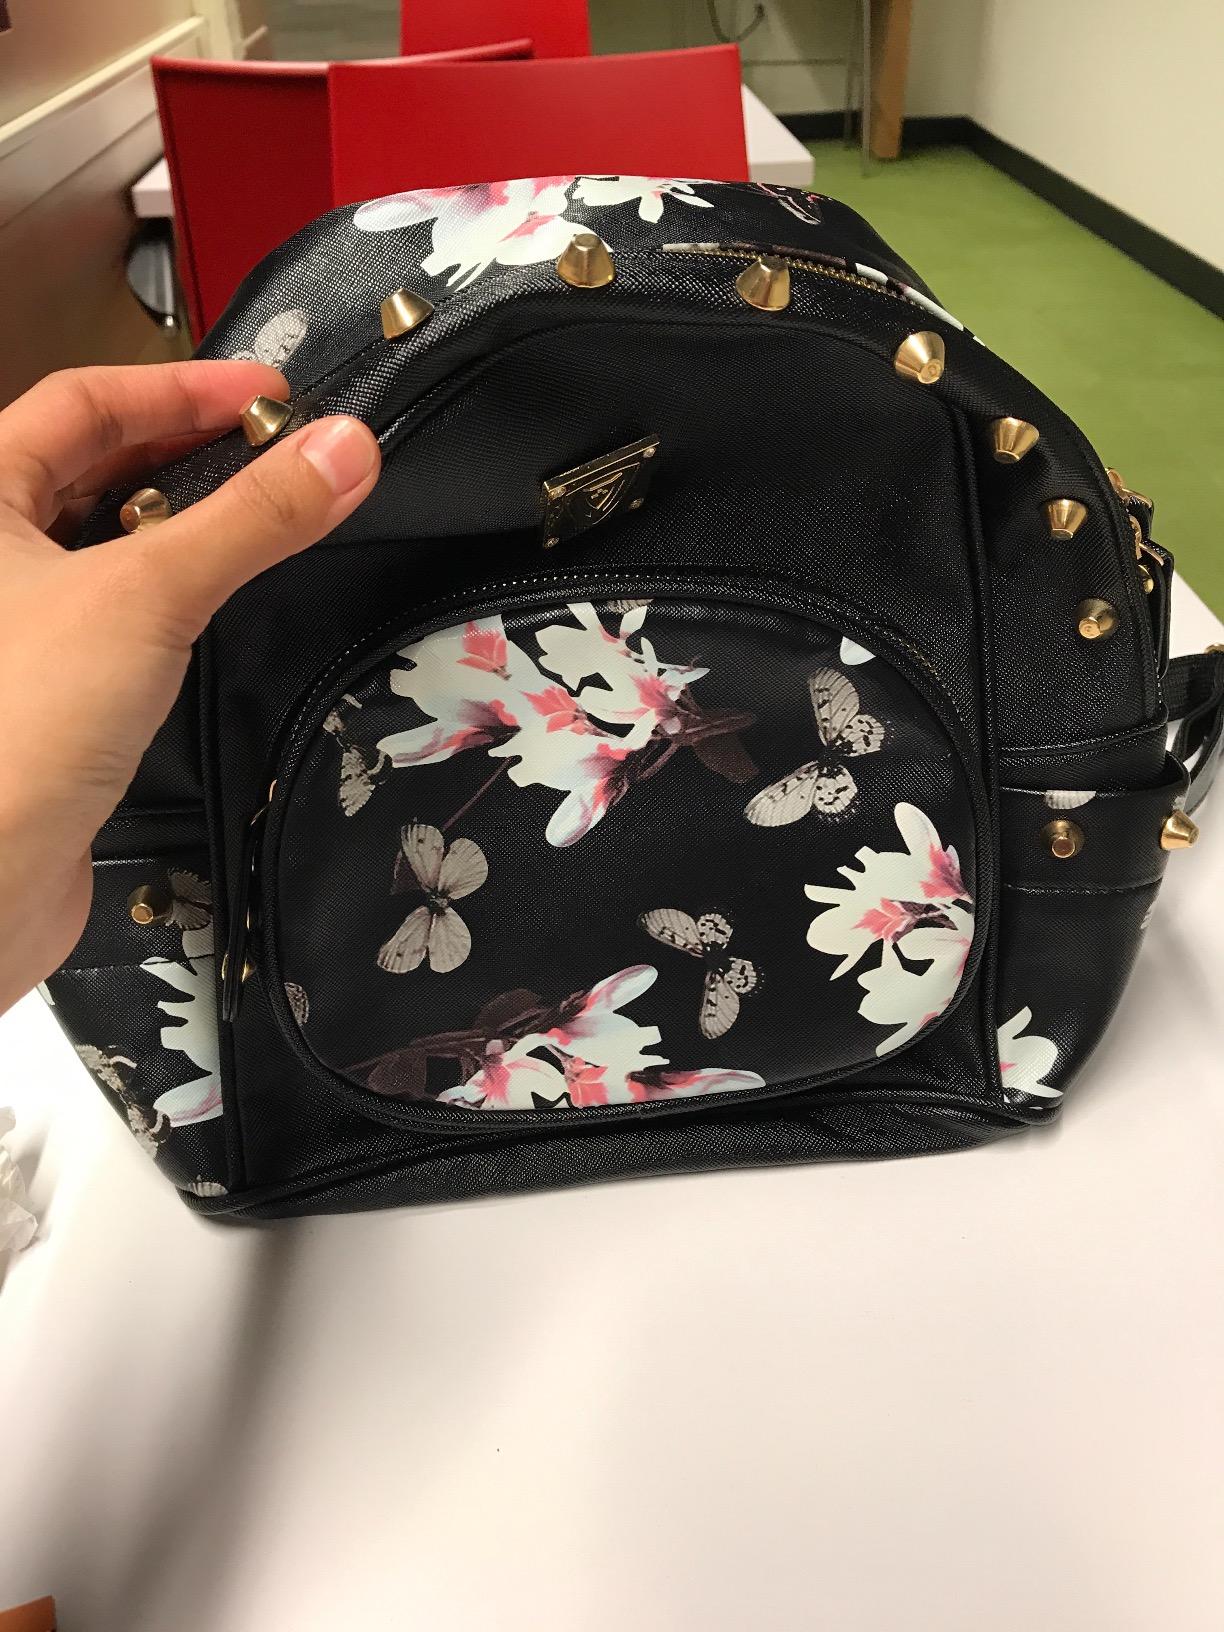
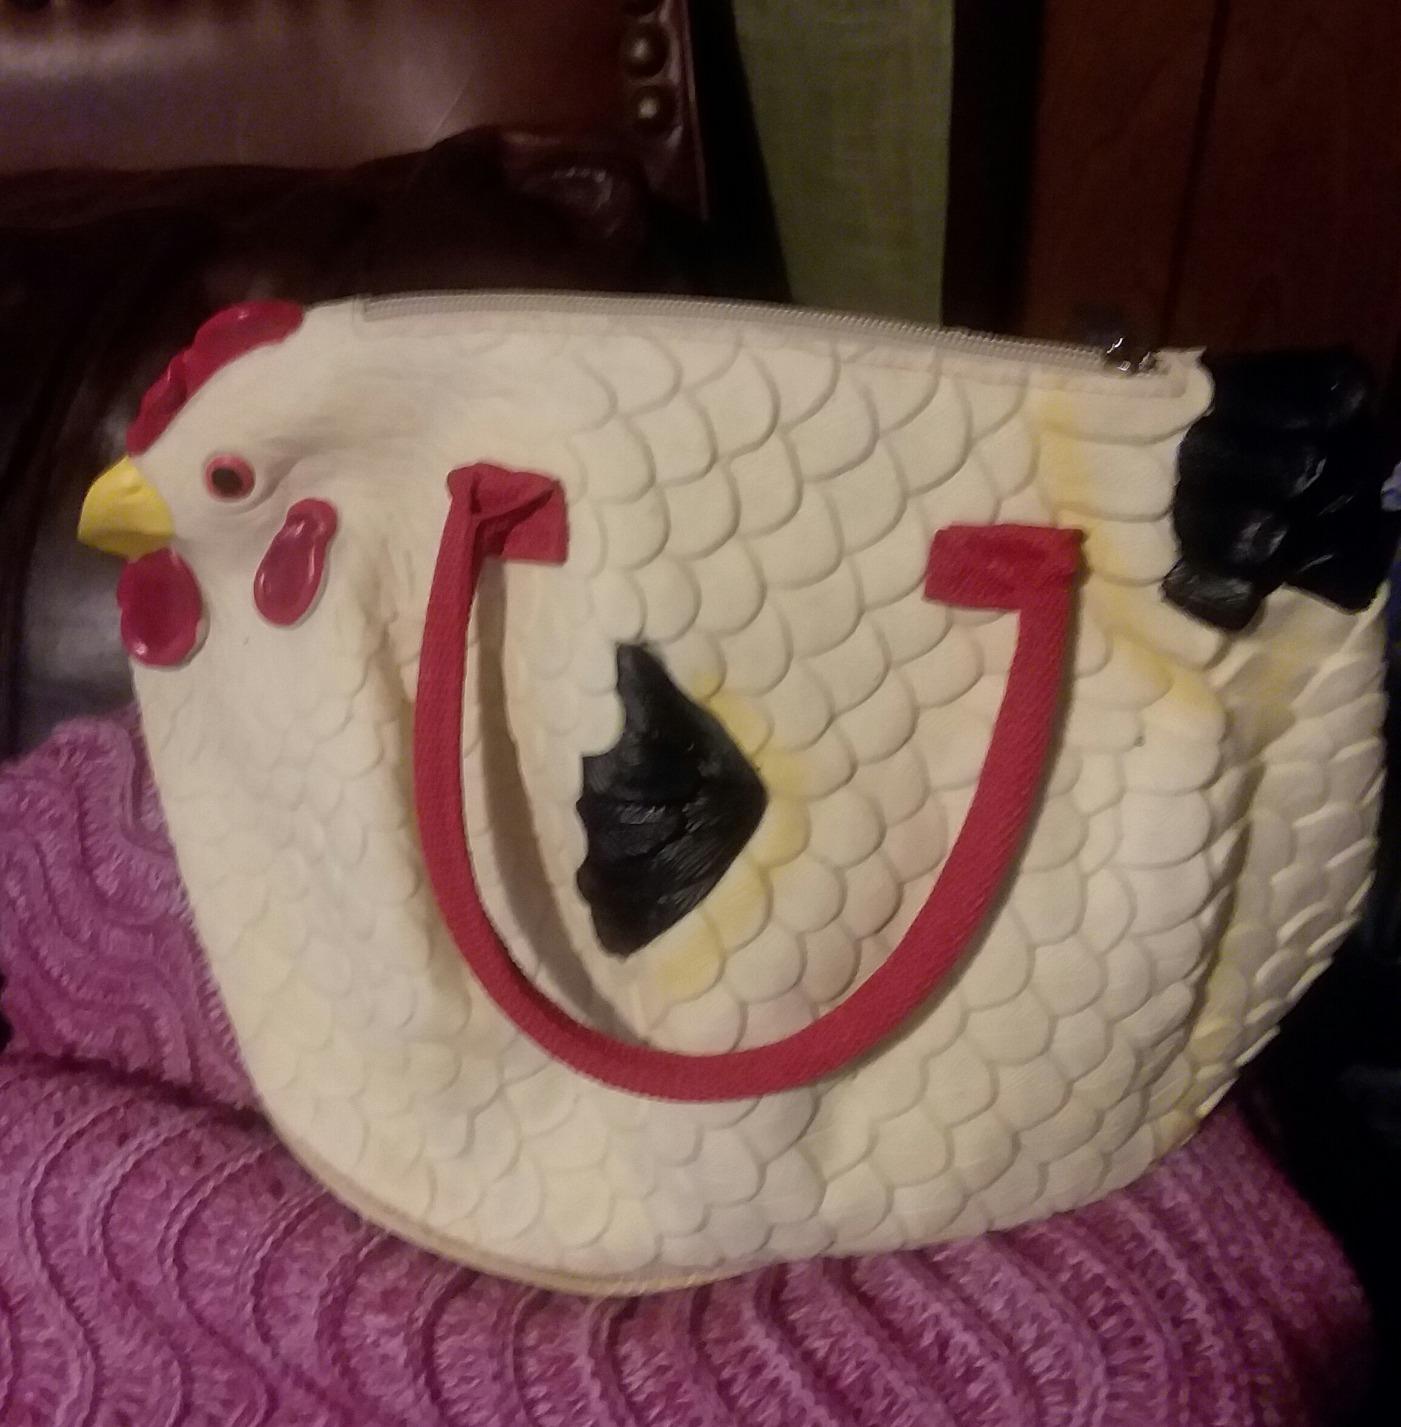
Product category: accessories_handbag
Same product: no